Fuat Bulca

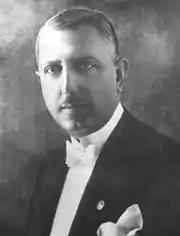

Ahmet Fuat Bulca (1881 – September 14, 1962) was a Turkish officer of the Ottoman Army and the Turkish Army. He served as an Ottoman soldier and he fought in the Italo-Turkish War, the First Balkan War and the First World War. He then joined the forces of Mustafa Kemal in the Turkish War of Independence which occurred in the aftermath of the defeat of the Turkish Empire. He was also a politician of the Turkish Republic. He was one of the closest friends of Mustafa Kemal Atatürk, as well as his classmate at the Monastir Military High School.